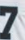
Number: 7